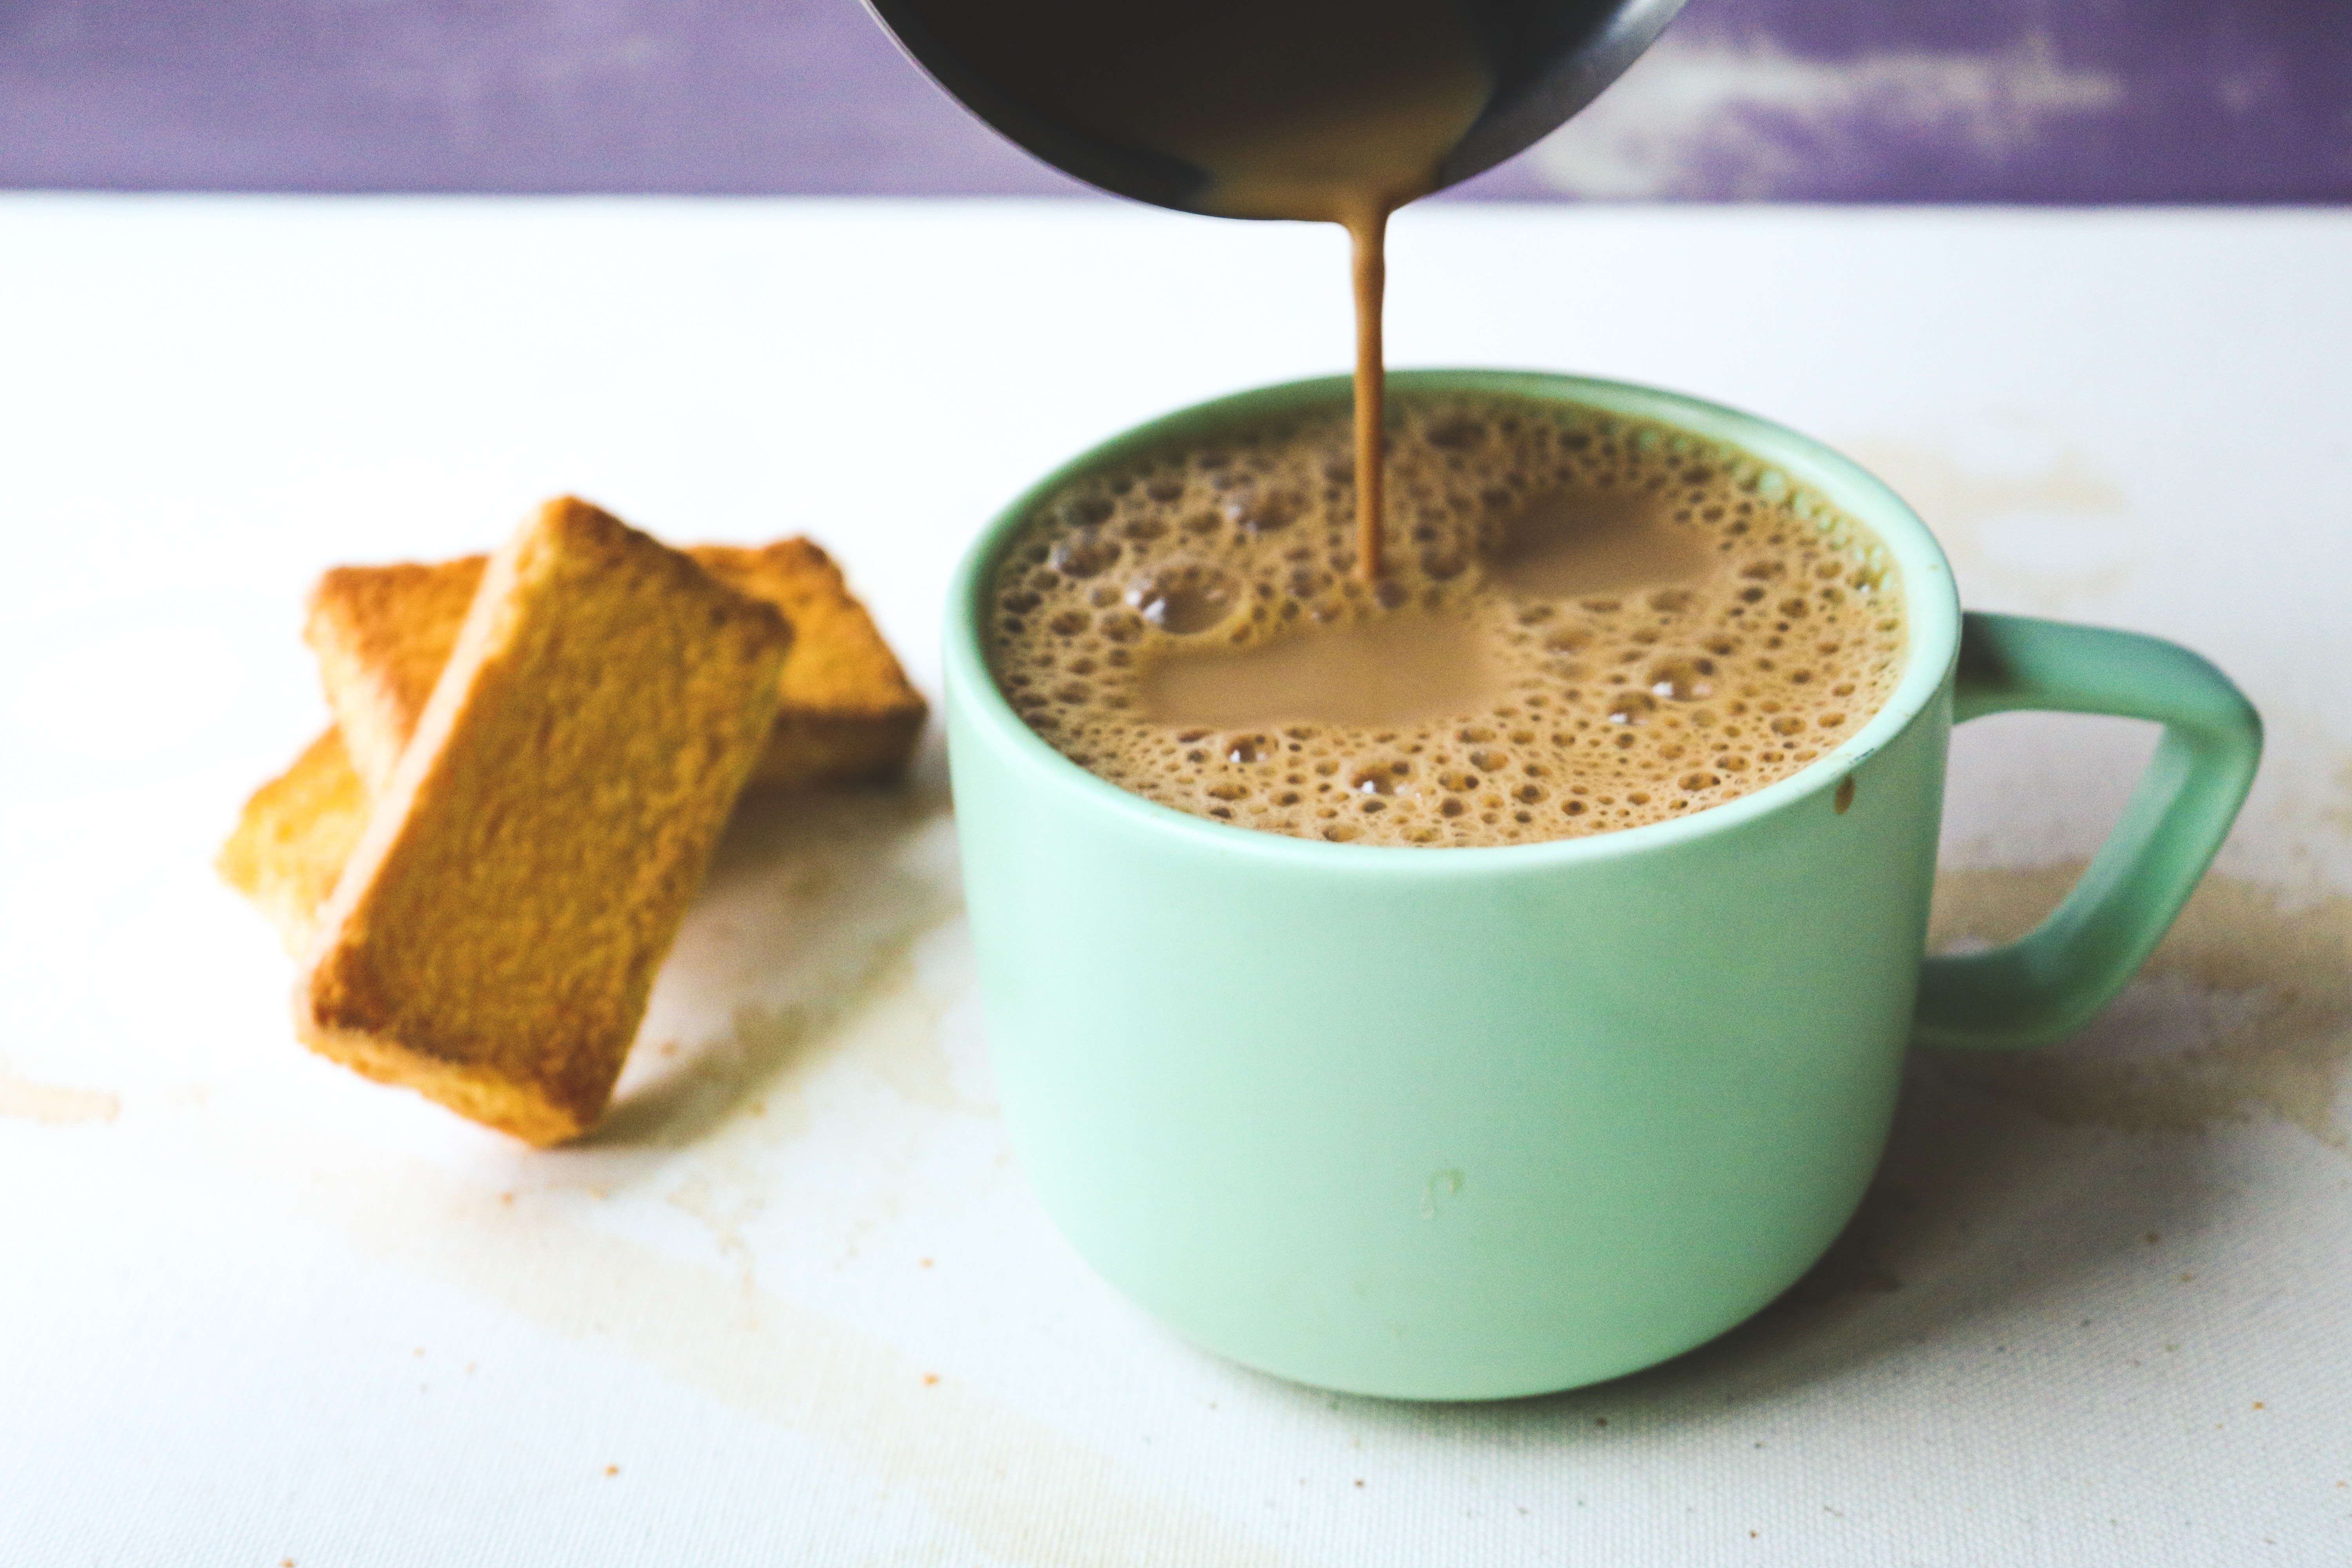
Dish: chai